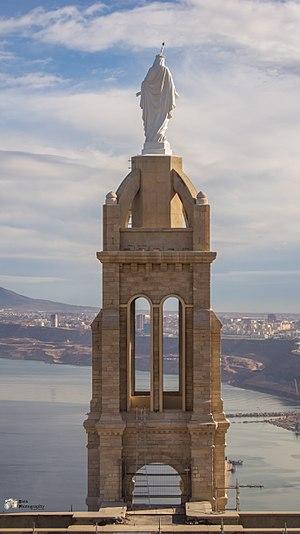
Notre dame de Santa Cruz tout juste rénovée
La reconquête d'Oran est la première tentative victorieuse de la régence d'Alger de reprendre le préside d'Oran et de Mers el-Kébir aux Espagnols en 1708. Elle est conduite par le bey Bouchlaghem, le bey de Mascara et ouvre une première période, de 1708 à 1732, où la ville sera aux mains de la régence d'Alger avant sa reprise par les Espagnols. Les Espagnols seront définitivement chassés de la place en 1792 lors de la reconquête d'Oran et de Mers el-Kébir.
La chapelle de Santa Cruz est une chapelle d'Oran, construite sur l'Aïdour en contrebas du fort de Santa-Cruz, qui signifie Sainte Croix. Elle relève du diocèse d'Oran.